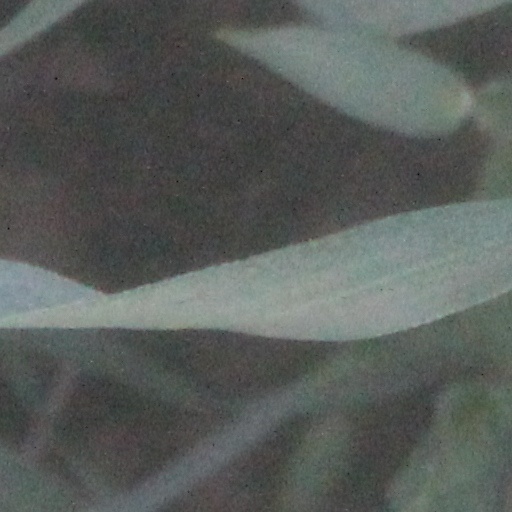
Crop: wheat